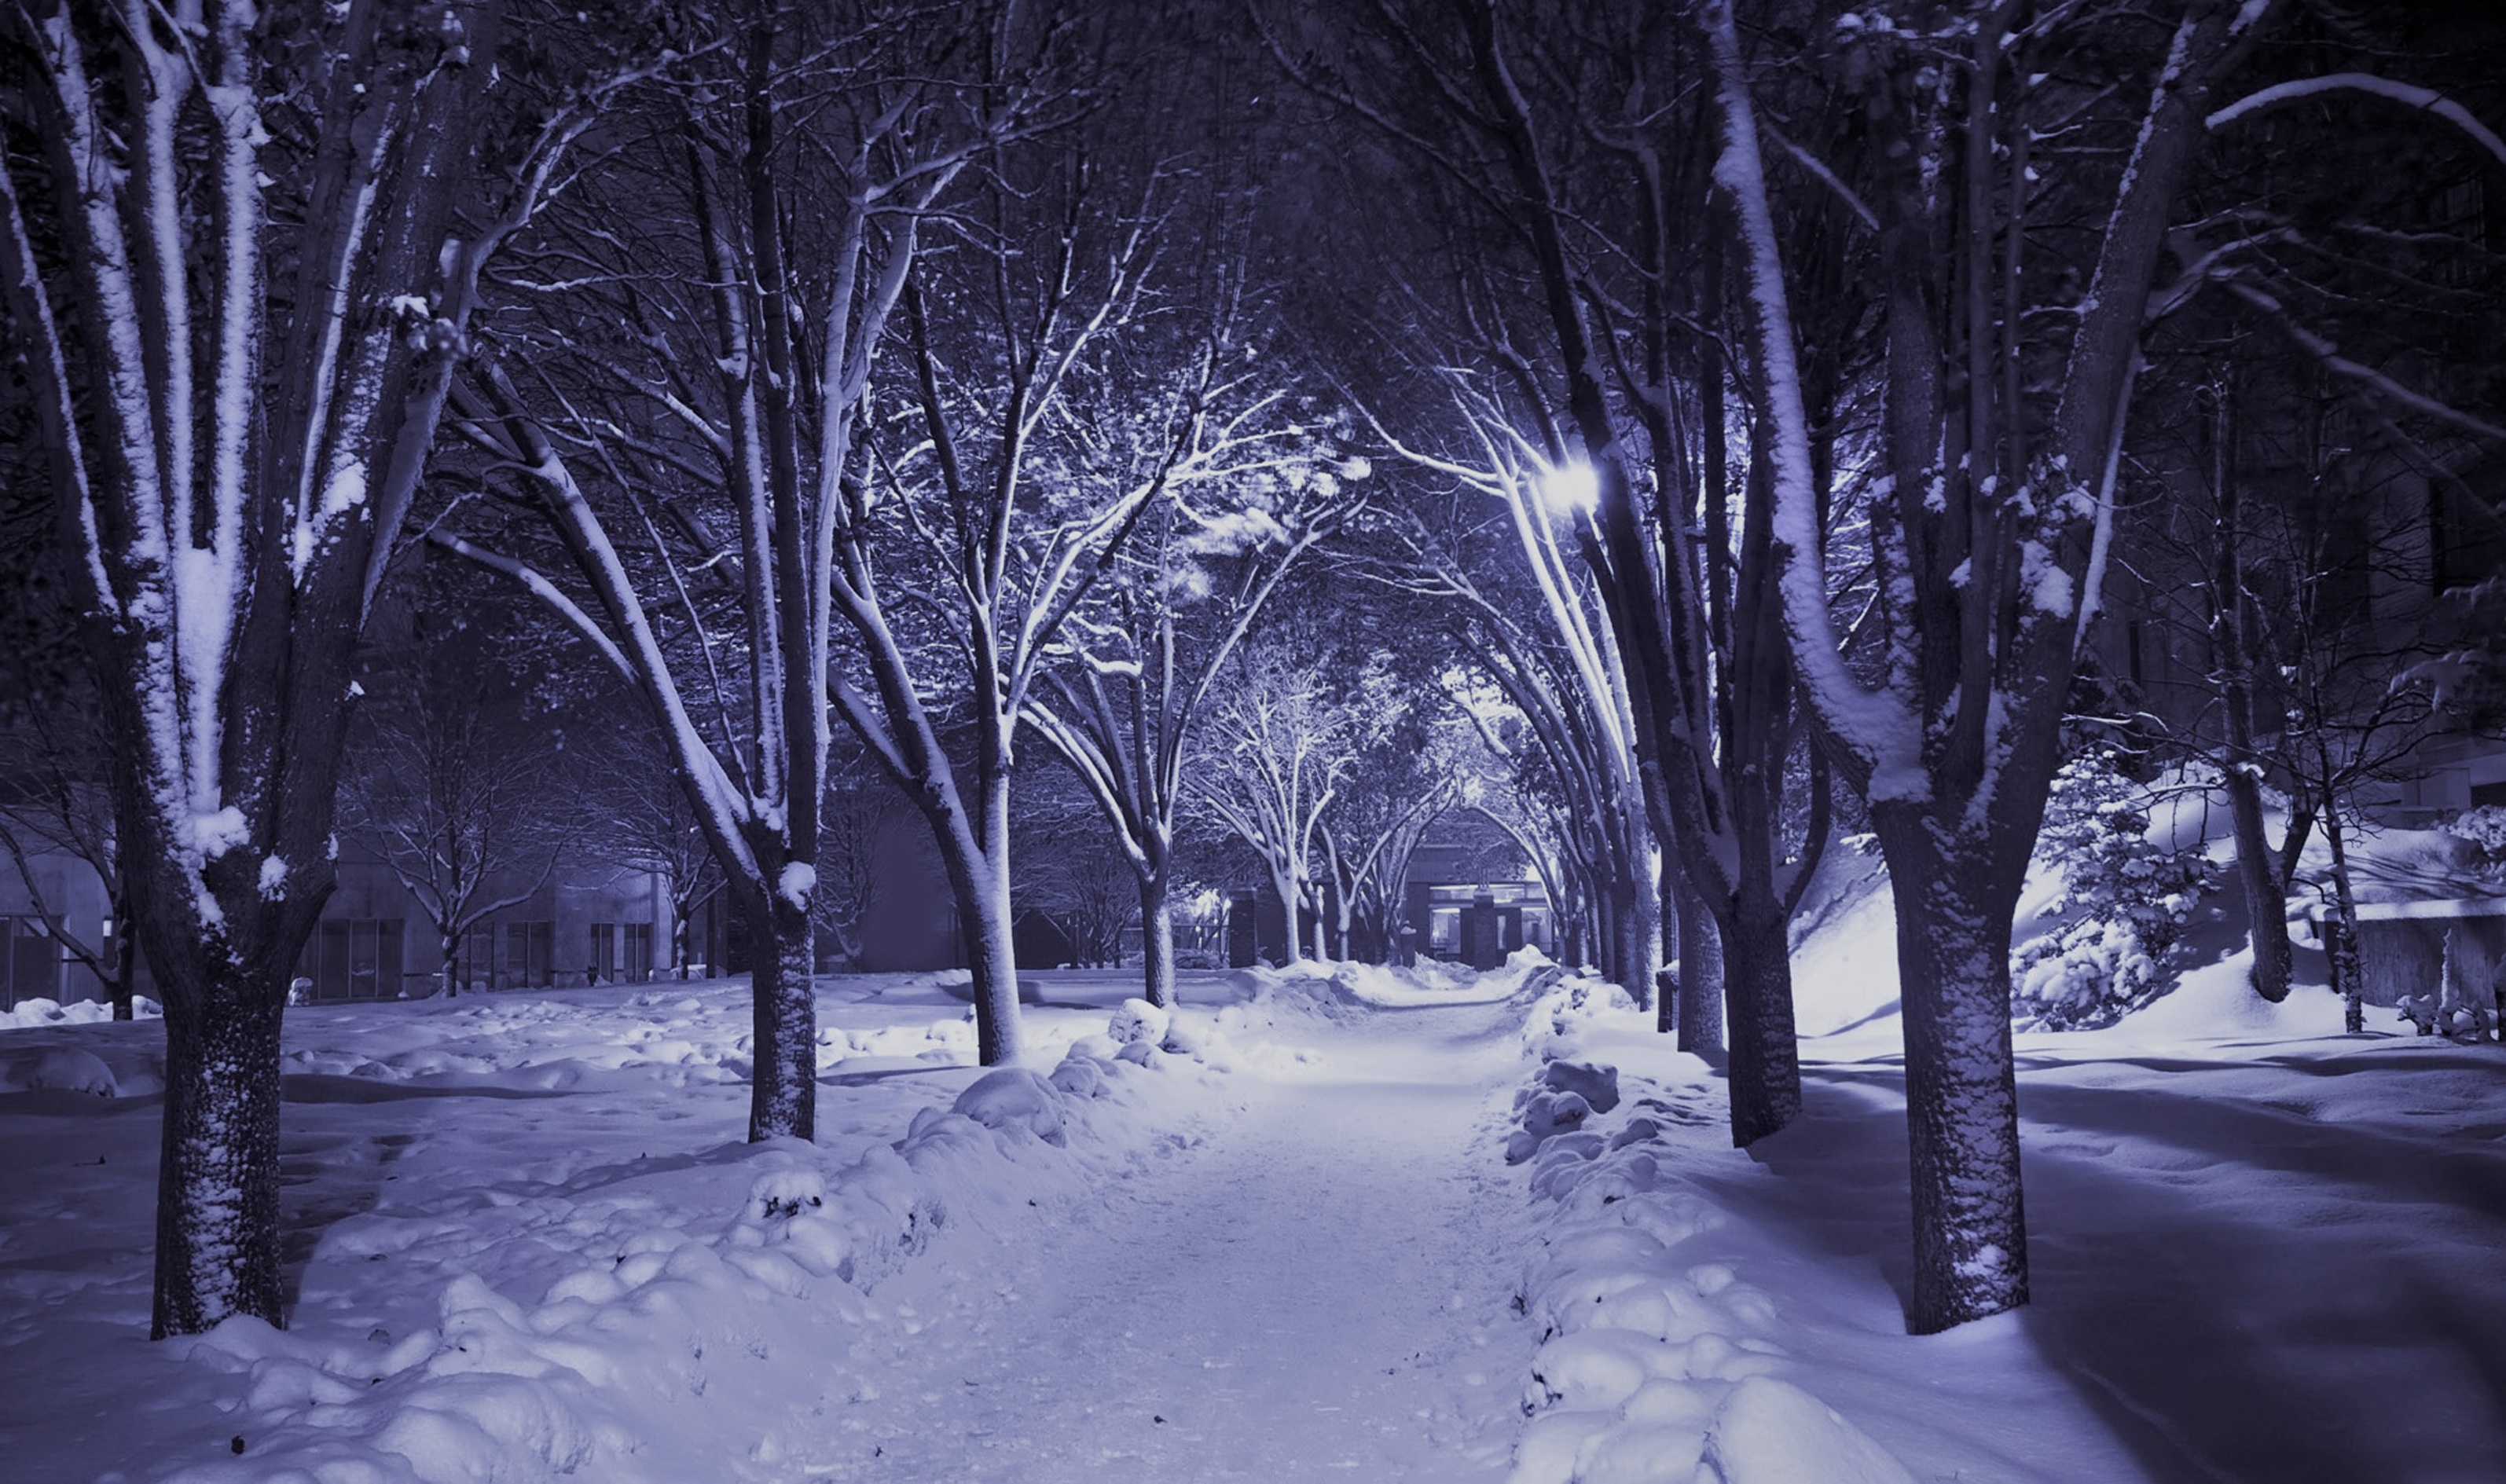
tree, nature, forest, branch, snow, cold, winter, light, night, frost, ice, evening, weather, darkness, monochrome, season, trees, away, freezing, woody plant